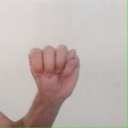
अक्षर: म